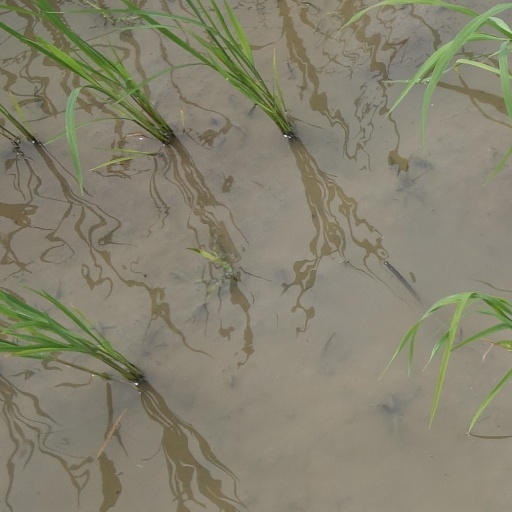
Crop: rice